Australian Army during World War I

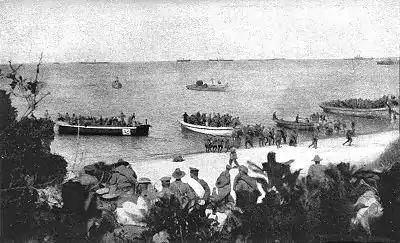
Boats carrying soldiers conduct a beach landing

At the start of the war, Australia's military forces were focused upon the part-time militia. The small number of regular personnel were mostly artillerymen or engineers, and were generally assigned to the task of coastal defence. Due to the provisions of the "Defence Act 1903", which precluded sending conscripts overseas, upon the outbreak of war it was realised that a totally separate, all volunteer force would need to be raised. The Australian Imperial Force (AIF) began forming shortly after the outbreak of war, officially coming into being on 15 August 1914. Upon formation, the AIF consisted of the 1st Division and the 1st Light Horse Brigade. As part of the Australian and New Zealand Army Corps (ANZAC), the 1st Division subsequently fought alongside the combined New Zealand and Australian Division at Gallipoli between April and December 1915, being reinforced by the 2nd Division which was later raised, as well as three light horse brigades. After being evacuated to Egypt the AIF was expanded to five infantry divisions, which were committed to the fighting in France and Belgium along the Western Front in March 1916 as part of the British Expeditionary Force (BEF). Meanwhile, two mounted divisions remained in the Middle East to fight against Turkish forces in the Sinai and Palestine, serving with the Egyptian Expeditionary Force. In contrast to the static trench warfare that developed in Europe, the troops in the Middle East mostly experienced a more fluid form of warfare involving manoeuvre and combined arms tactics.